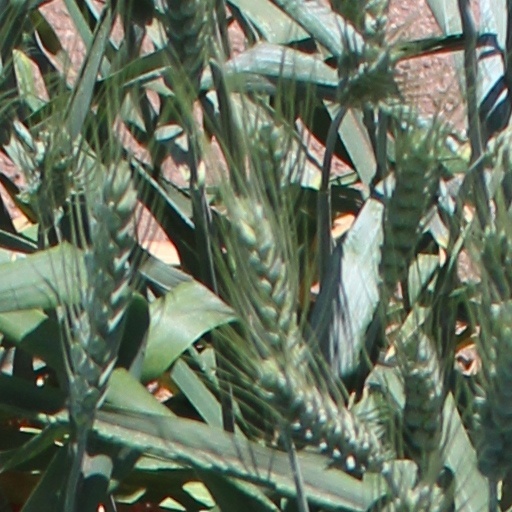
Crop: wheat